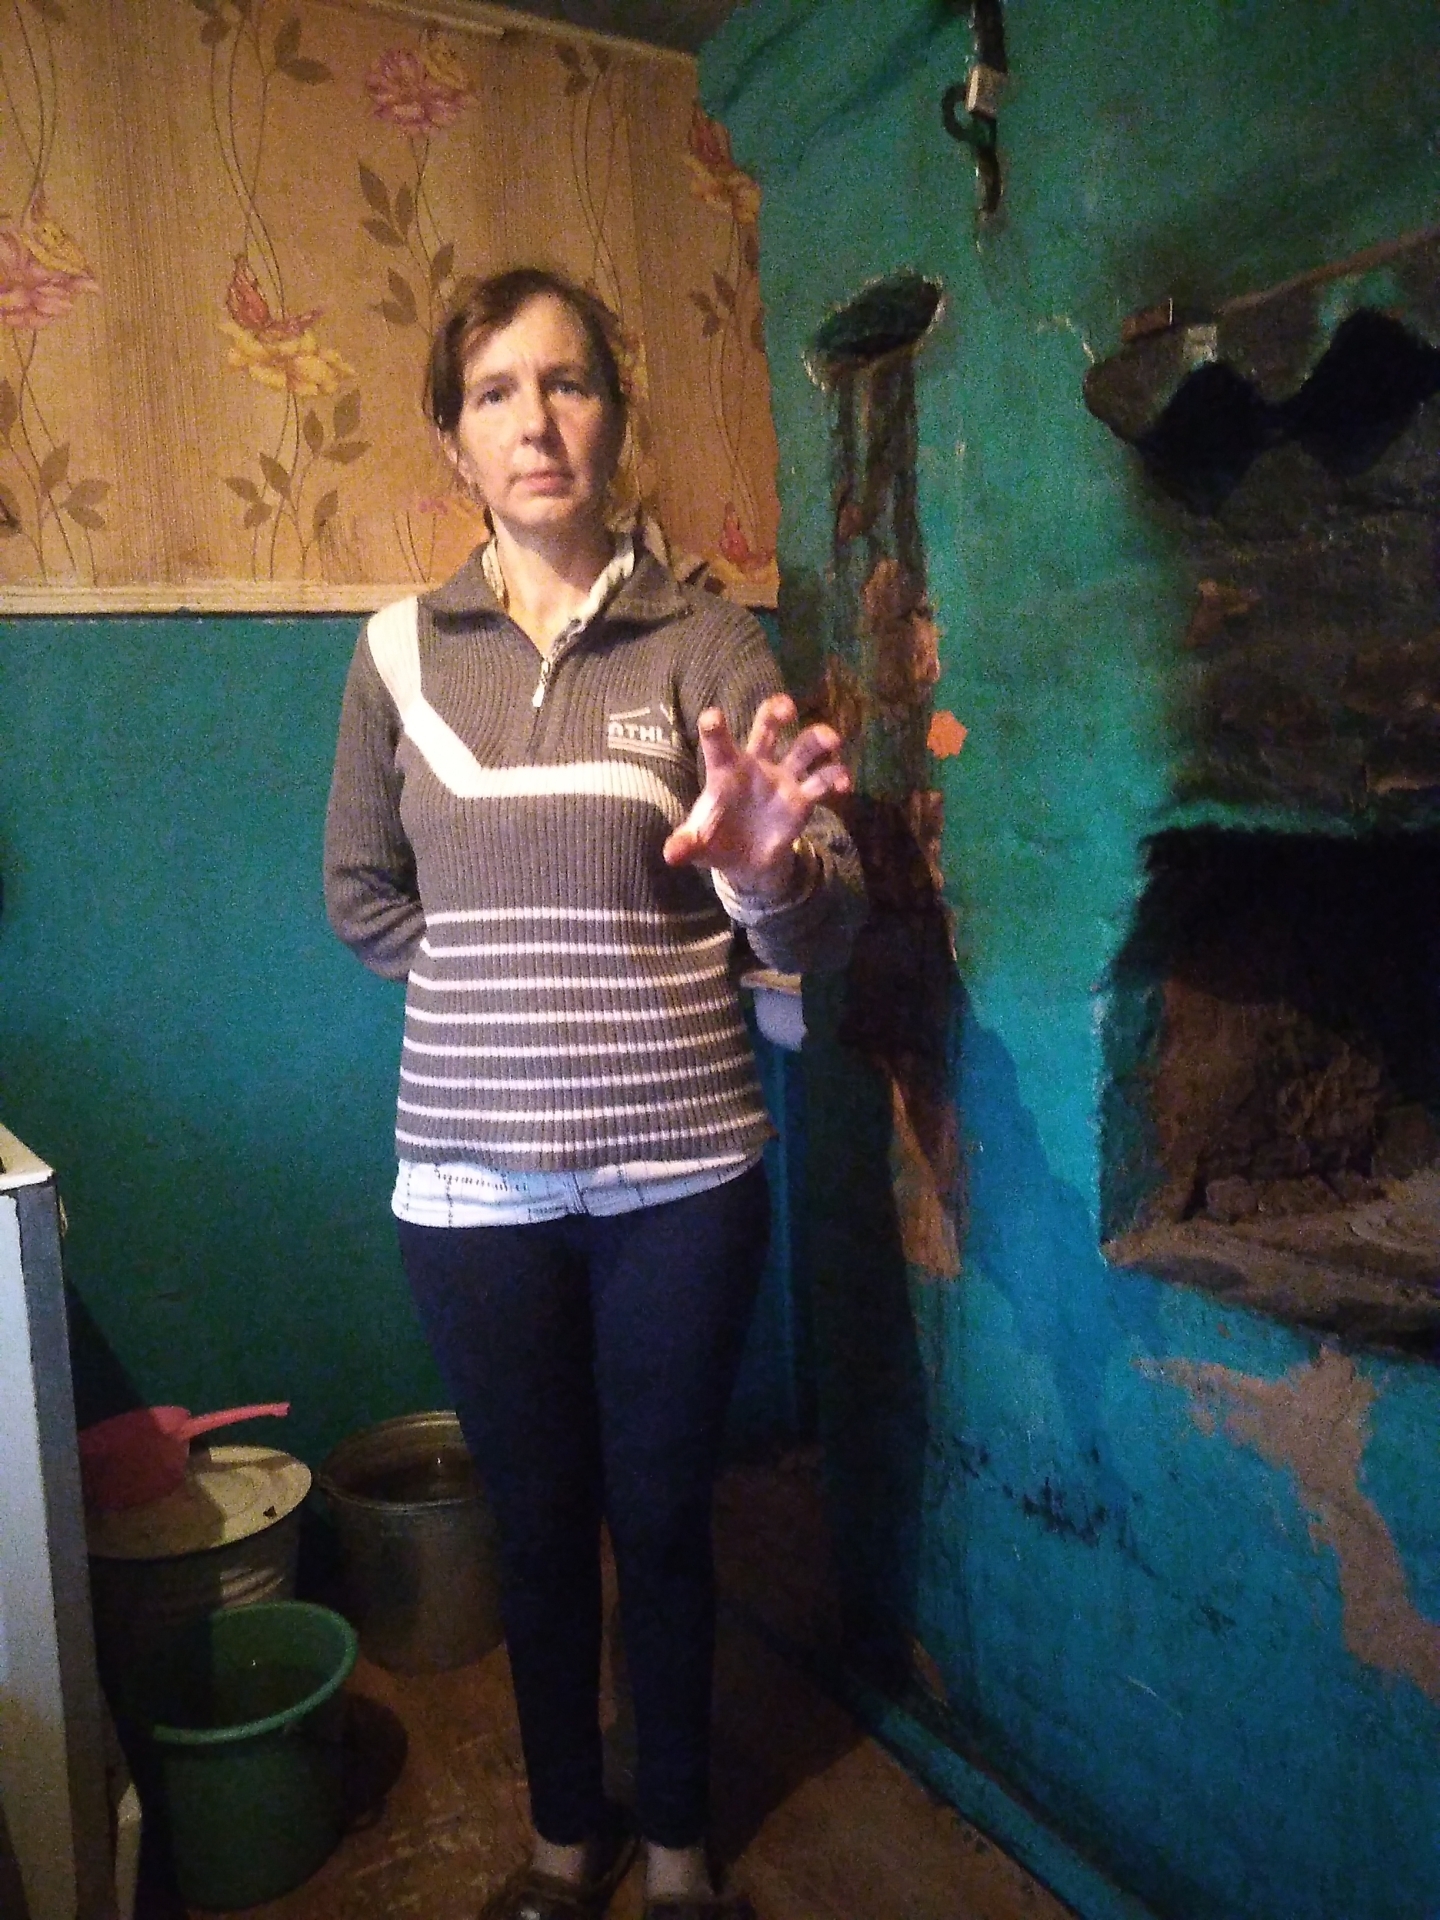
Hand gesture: grabbing